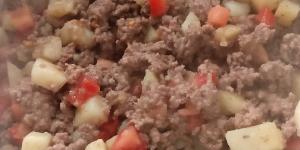
picadillo a la mexicana